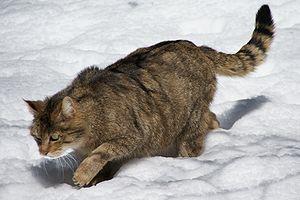
Le Chat sauvage est une espèce de félins du genre Felis présent dans divers types d'habitats. Son aire de répartition couvre l’Europe, l’Asie occidentale et l’Afrique. Il est de taille moyenne à petite, son aspect est très variable selon les sous-espèces, mais en général sa robe est brune avec des rayures noires.